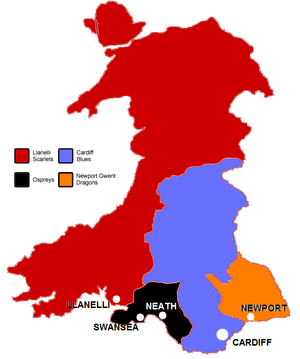
Les Dragons sont une franchise galloise régionale de rugby à XV, participant au Pro14, à la coupe anglo-galloise et à la coupe d’Europe/Challenge européen.
Le rugby à XV est un sport populaire qui fait partie de la culture nationale du pays de Galles et qui est pratiqué par environ 46 000 joueurs licenciés. Les estimations laissent à penser que le rugby a gagné le pays de Galles dans les années 1850, avec la création de la fédération nationale, la Welsh Rugby Union en 1880.
Les Scarlets sont une sélection provinciale galloise de rugby à XV participant au Pro14, à la coupe anglo-galloise et à la Coupe d'Europe.
Les Cardiff Blues sont une sélection provinciale galloise de rugby à XV participant au Pro14, une compétition de rugby à XV réunissant des franchises ou des provinces galloises, irlandaises, écossaises et sud-africaines. Les Blues disputent également la Coupe d'Europe de rugby à XV.
Les Ospreys, anciennement les Neath-Swansea Ospreys sont une franchise régionale de rugby à XV galloise, participant au Pro14, à la coupe anglo-galloise et à la coupe d’Europe/Challenge européen. Le club est fondé en 2003 lorsque la WRU décide de passer de neuf à cinq équipes professionnelles.